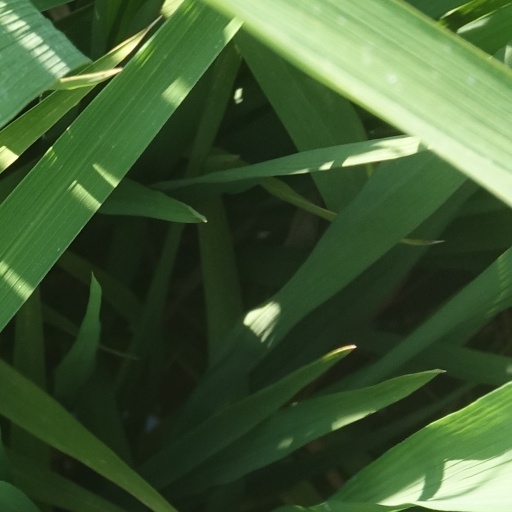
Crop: rice